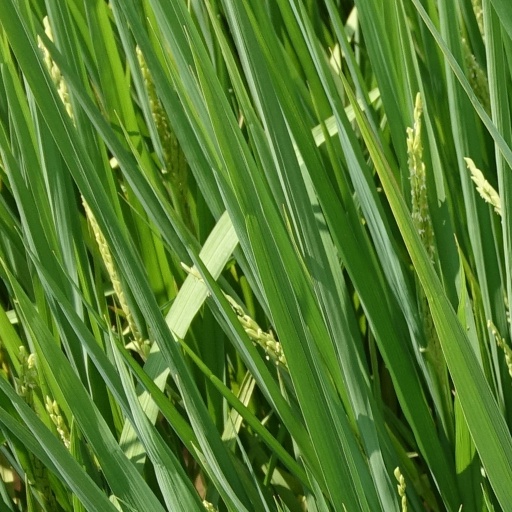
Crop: rice